Island Harbour Marina

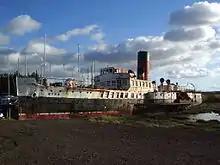
Paddle Steamer Ryde in 2005

The PS "Ryde" has been at Island Harbour for over 46 years, from September 1970 until the present day. She was built in 1937 by William Denny and Brothers of Dunbarton for Southern Railway (UK) and operated the Portsmouth to Ryde Pier passenger ferry service with her sister-ship, the PS Sandown. Originally costing £46,000, she is to be the only sea-going coal-fired paddle steamer left in the world. She is 216 feet long and displaces 603 tons.